Twenty-eighth Amendment of the Constitution Bill 2008

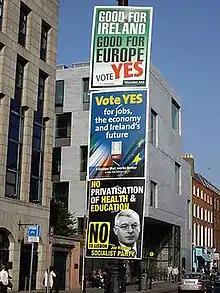
Campaign posters in St Stephen's Green, Dublin

A Referendum Commission was established by Minister for the Environment, Heritage and Local Government John Gormley. It was chaired by former High Court judge Iarfhlaith O'Neill. Its role was to prepare one or more statements containing a general explanation of the subject matter of the proposal and of the text of the proposal in the amendment bill.